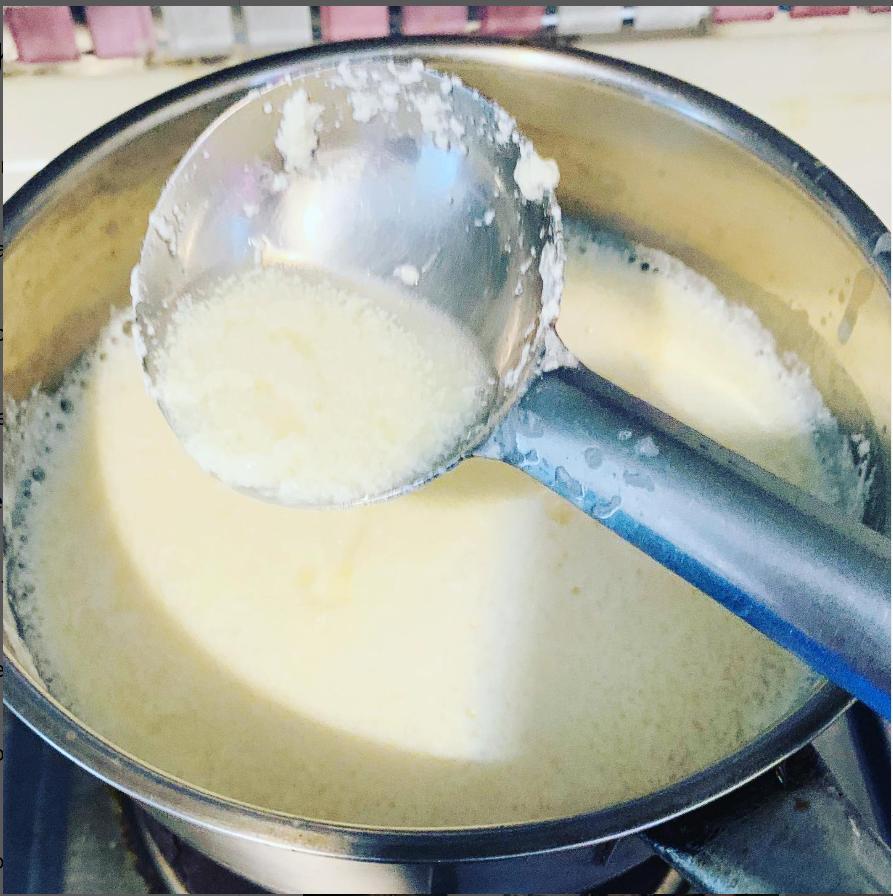
Hii ni jinsi ya kutoa mafuta kwenye nazi, kwa maana inaonekana kwamba nazi imechamshwa na inaonekana kutoa mafuta mafuta ili iweze kutumika.